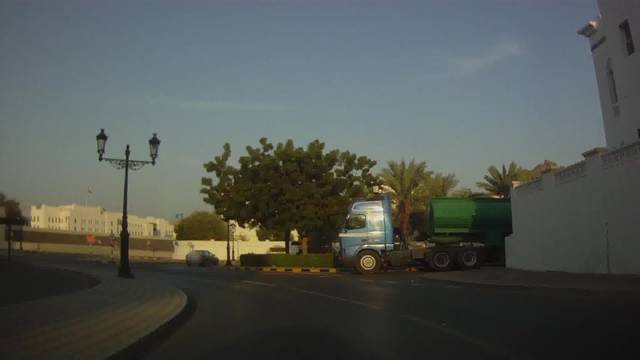
Region: Oman
Coordinates: 23.614, 58.591